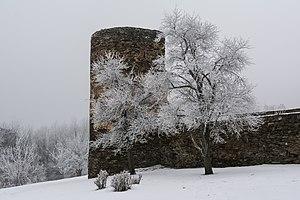
Pernegg est une commune autrichienne du district de Horn en Basse-Autriche.